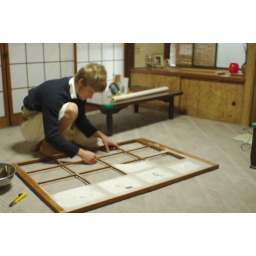
you know those paper walls they have in japan.. yea, i fix them